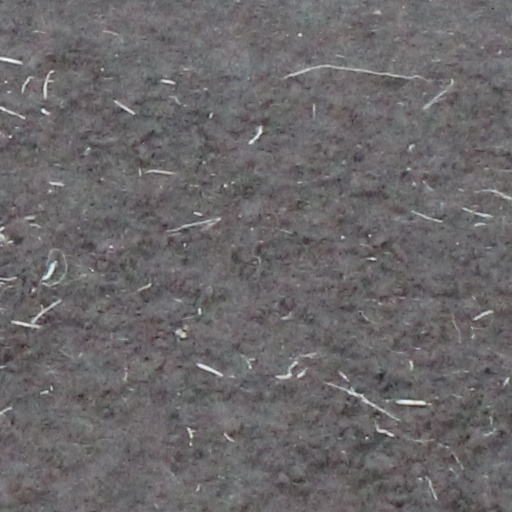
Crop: wheat